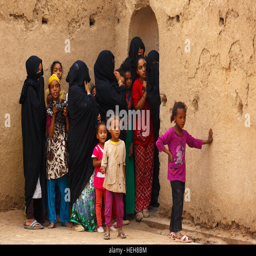
women and children are in the corner of a doorstep and watches the tourist with curiosity